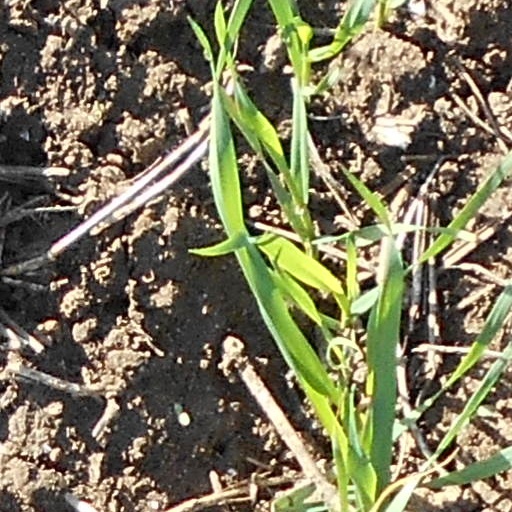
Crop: wheat